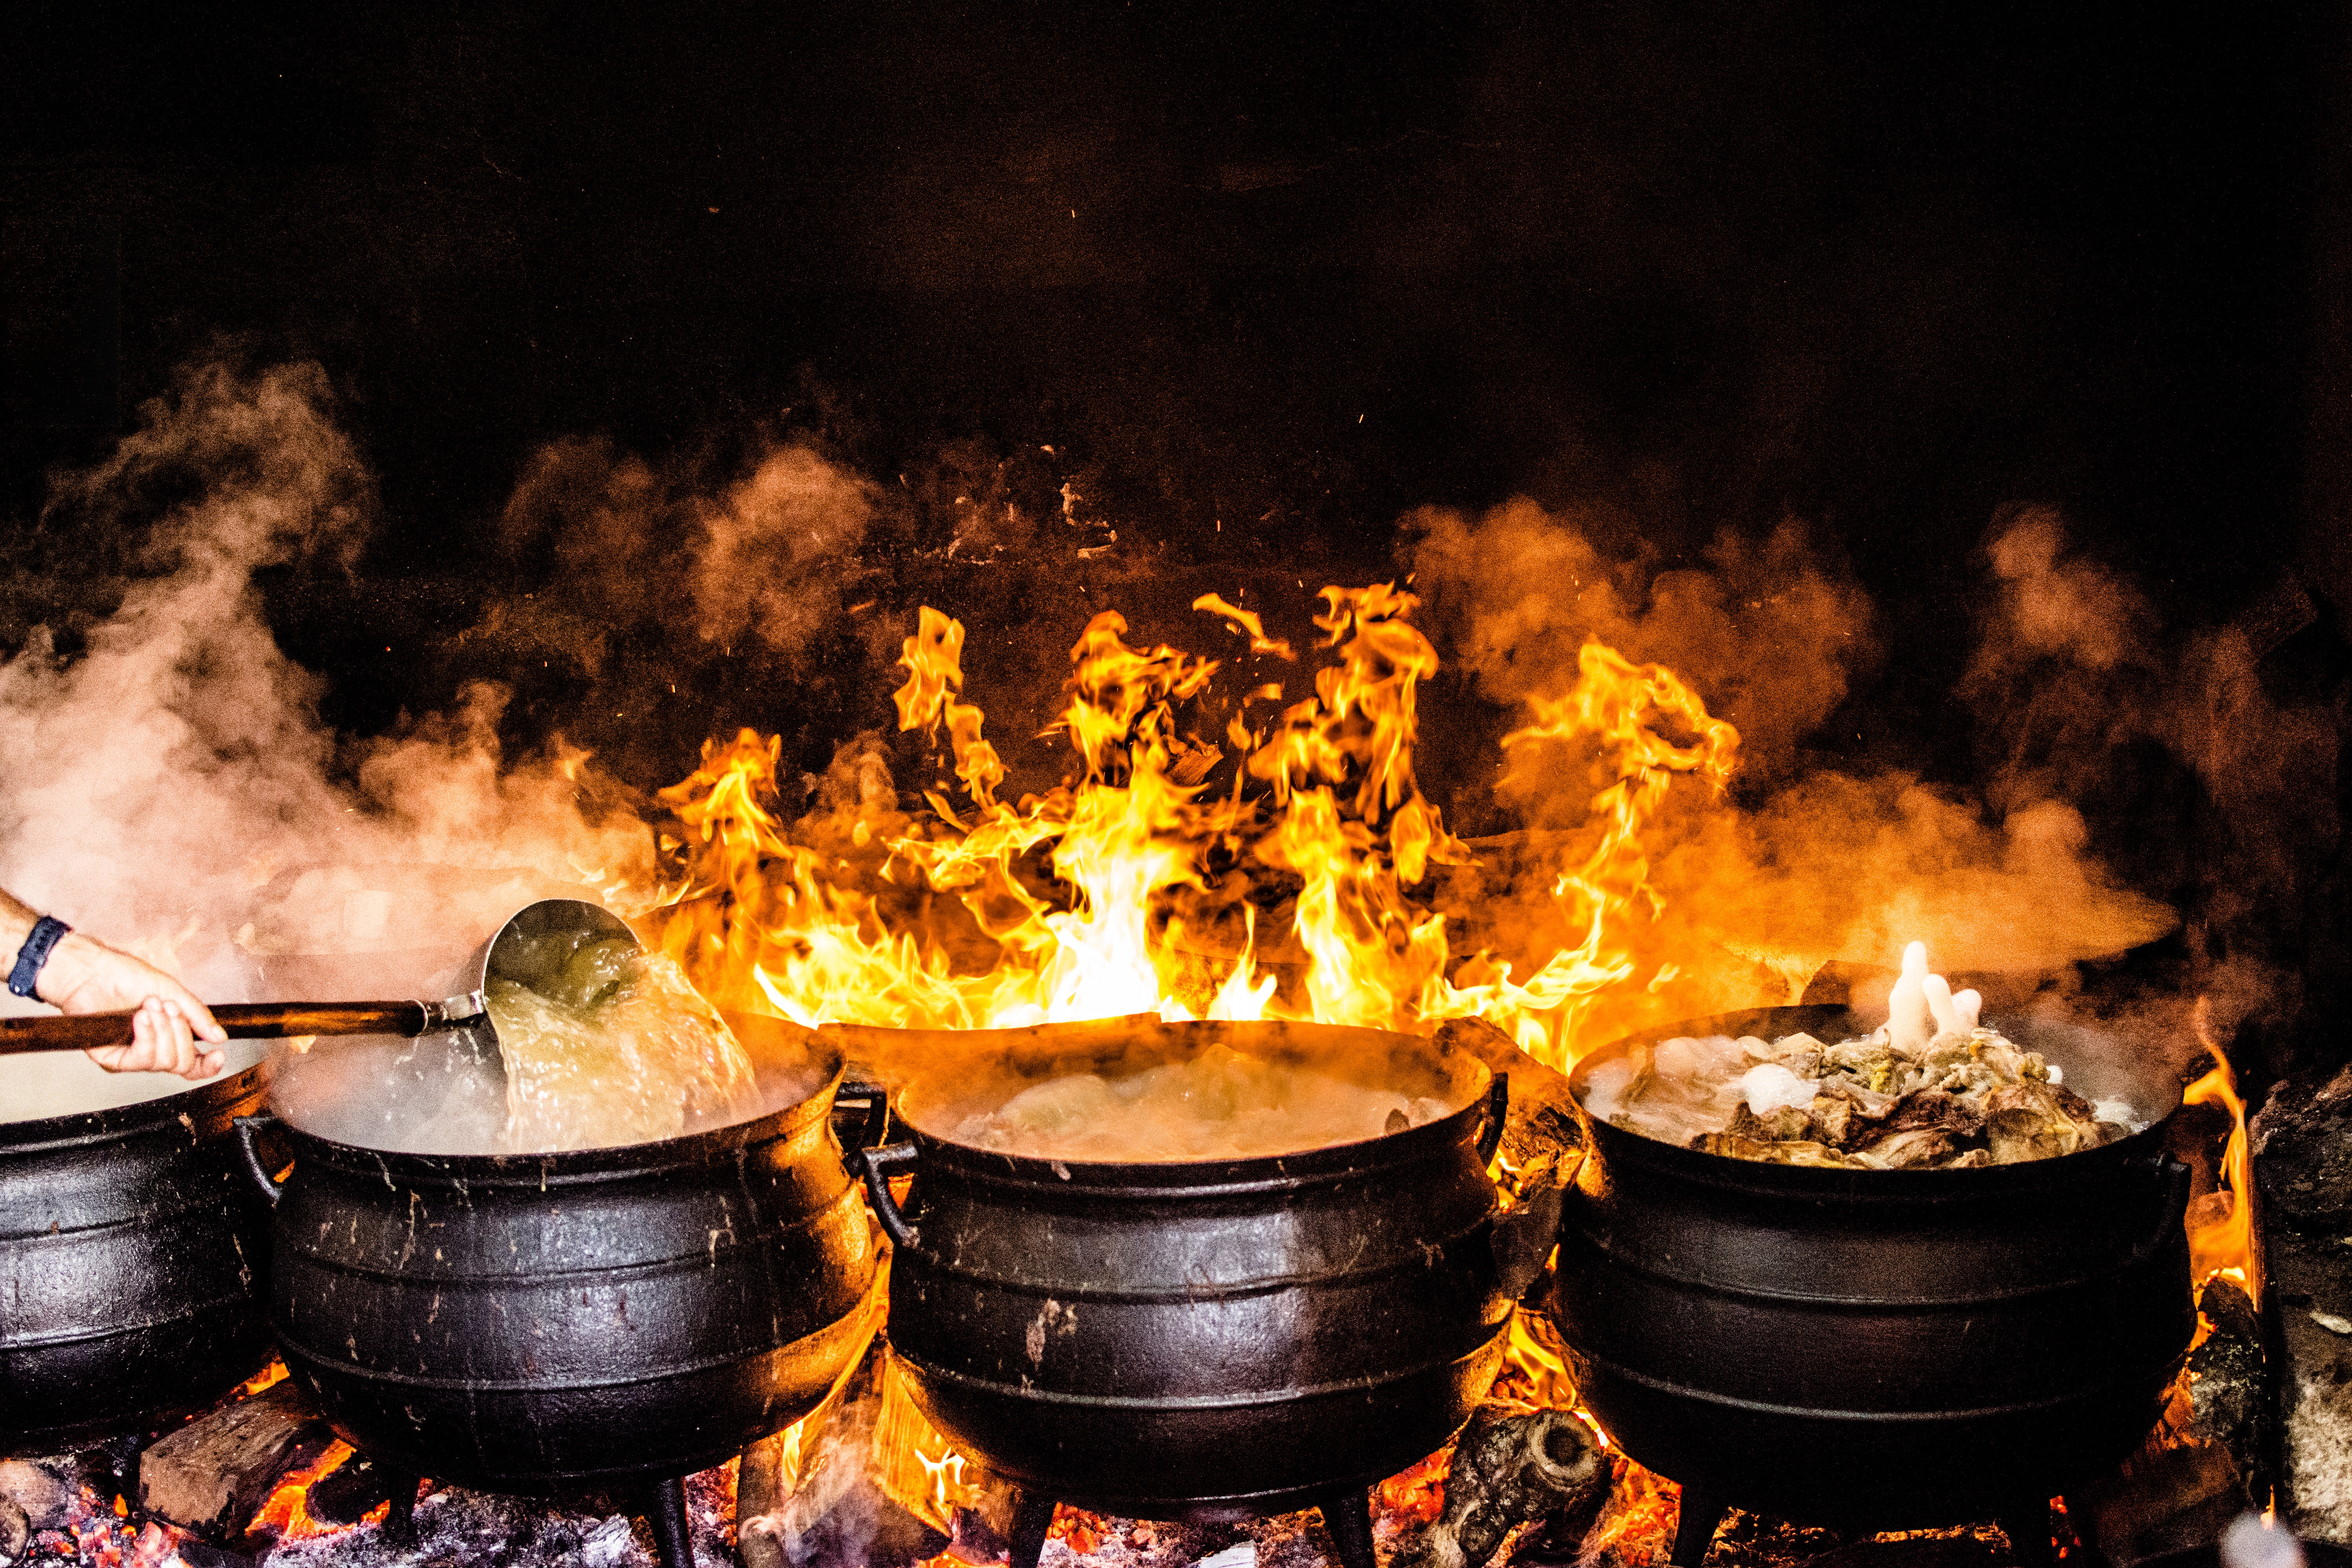
fire, heat, flame, cookware and bakeware, event, smoke, night, cuisine